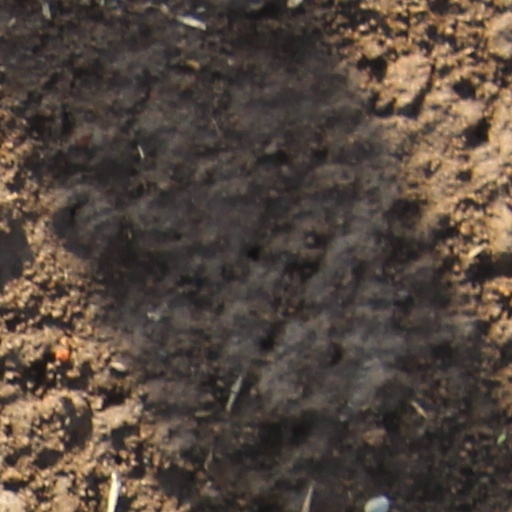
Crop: wheat